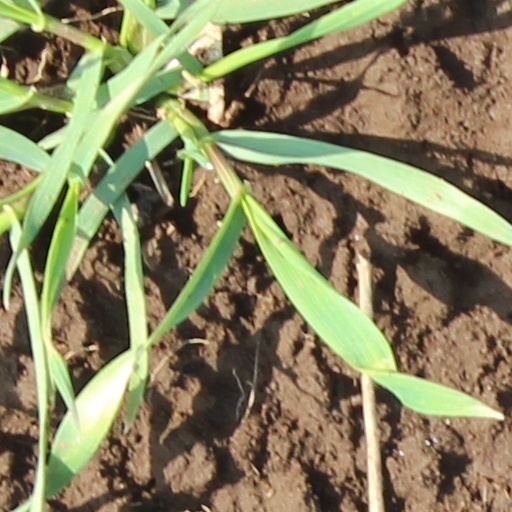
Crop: wheat